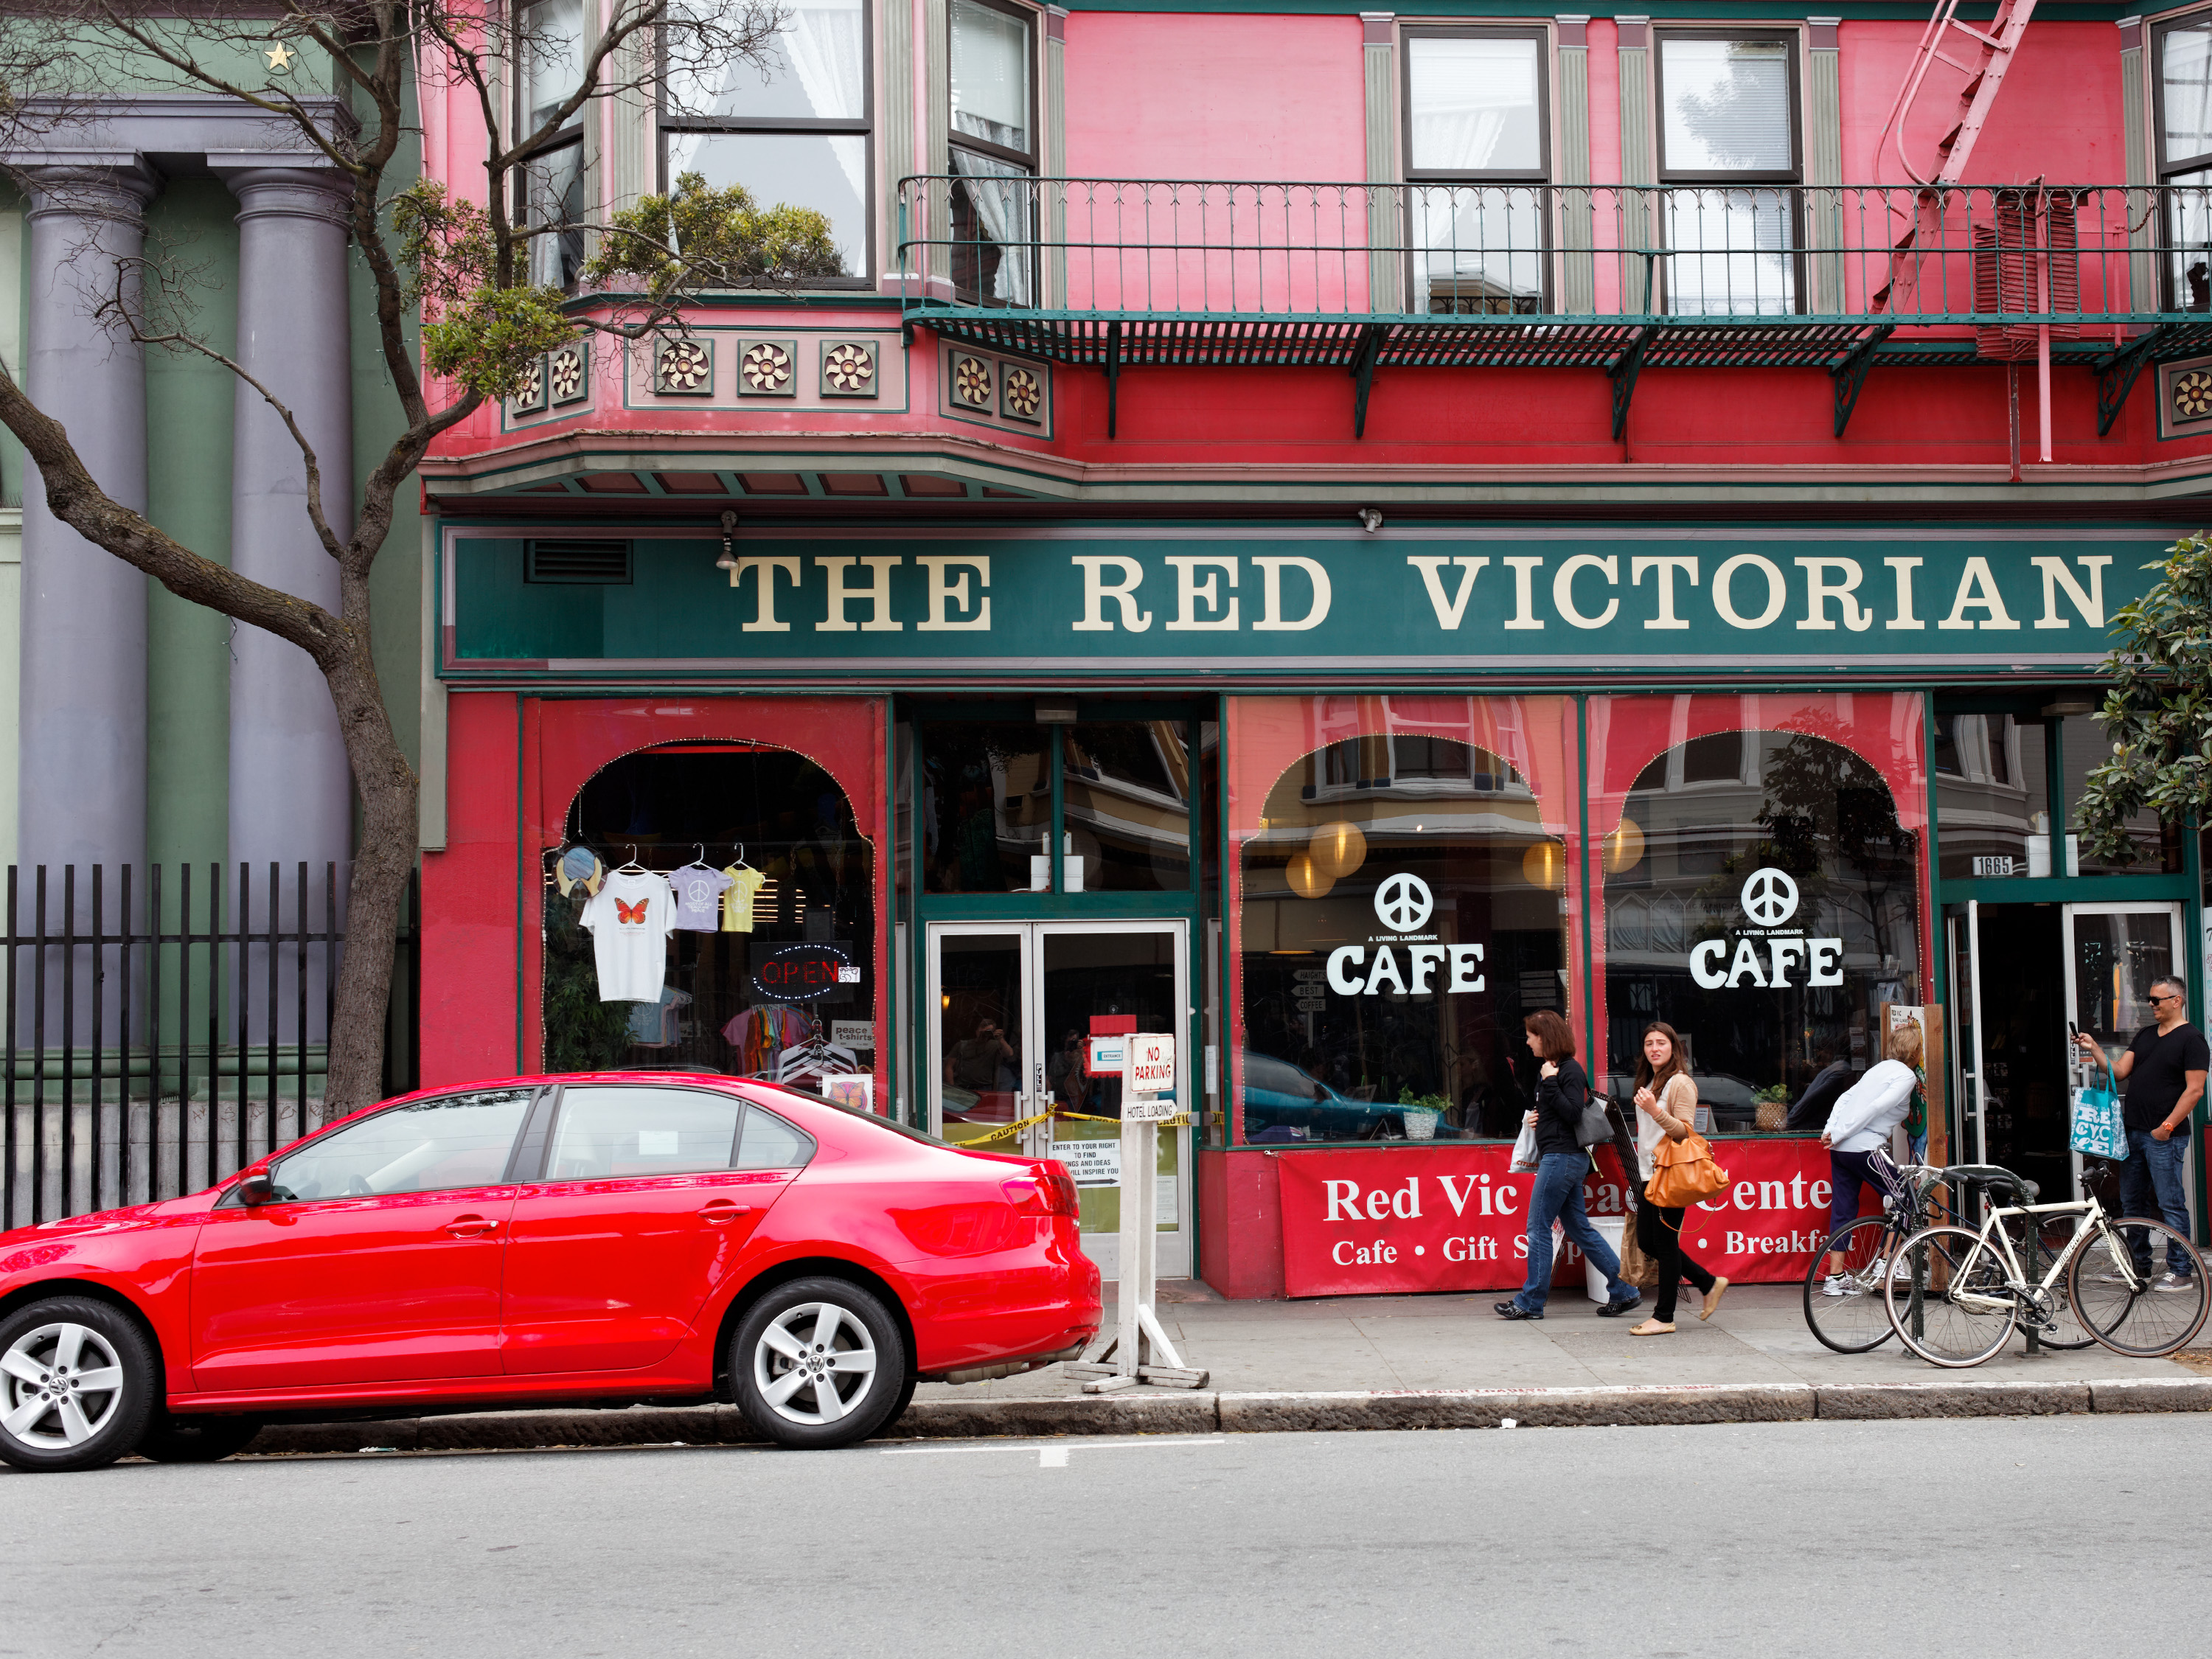
street, car, red, vehicle, california, sanfrancisco, rouge, haightstreet, automobile make